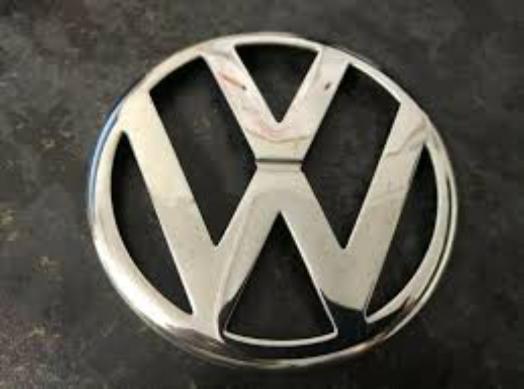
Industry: Transportation